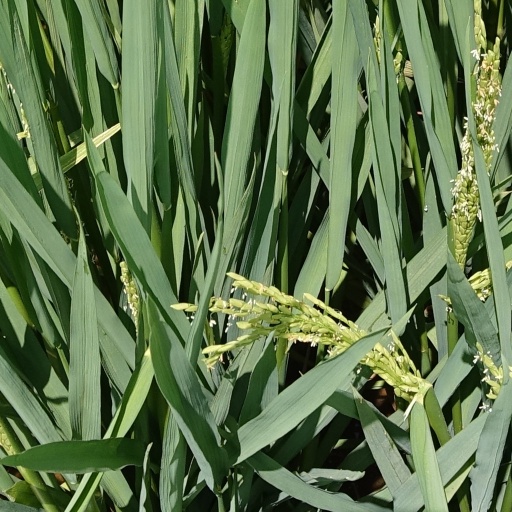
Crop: rice